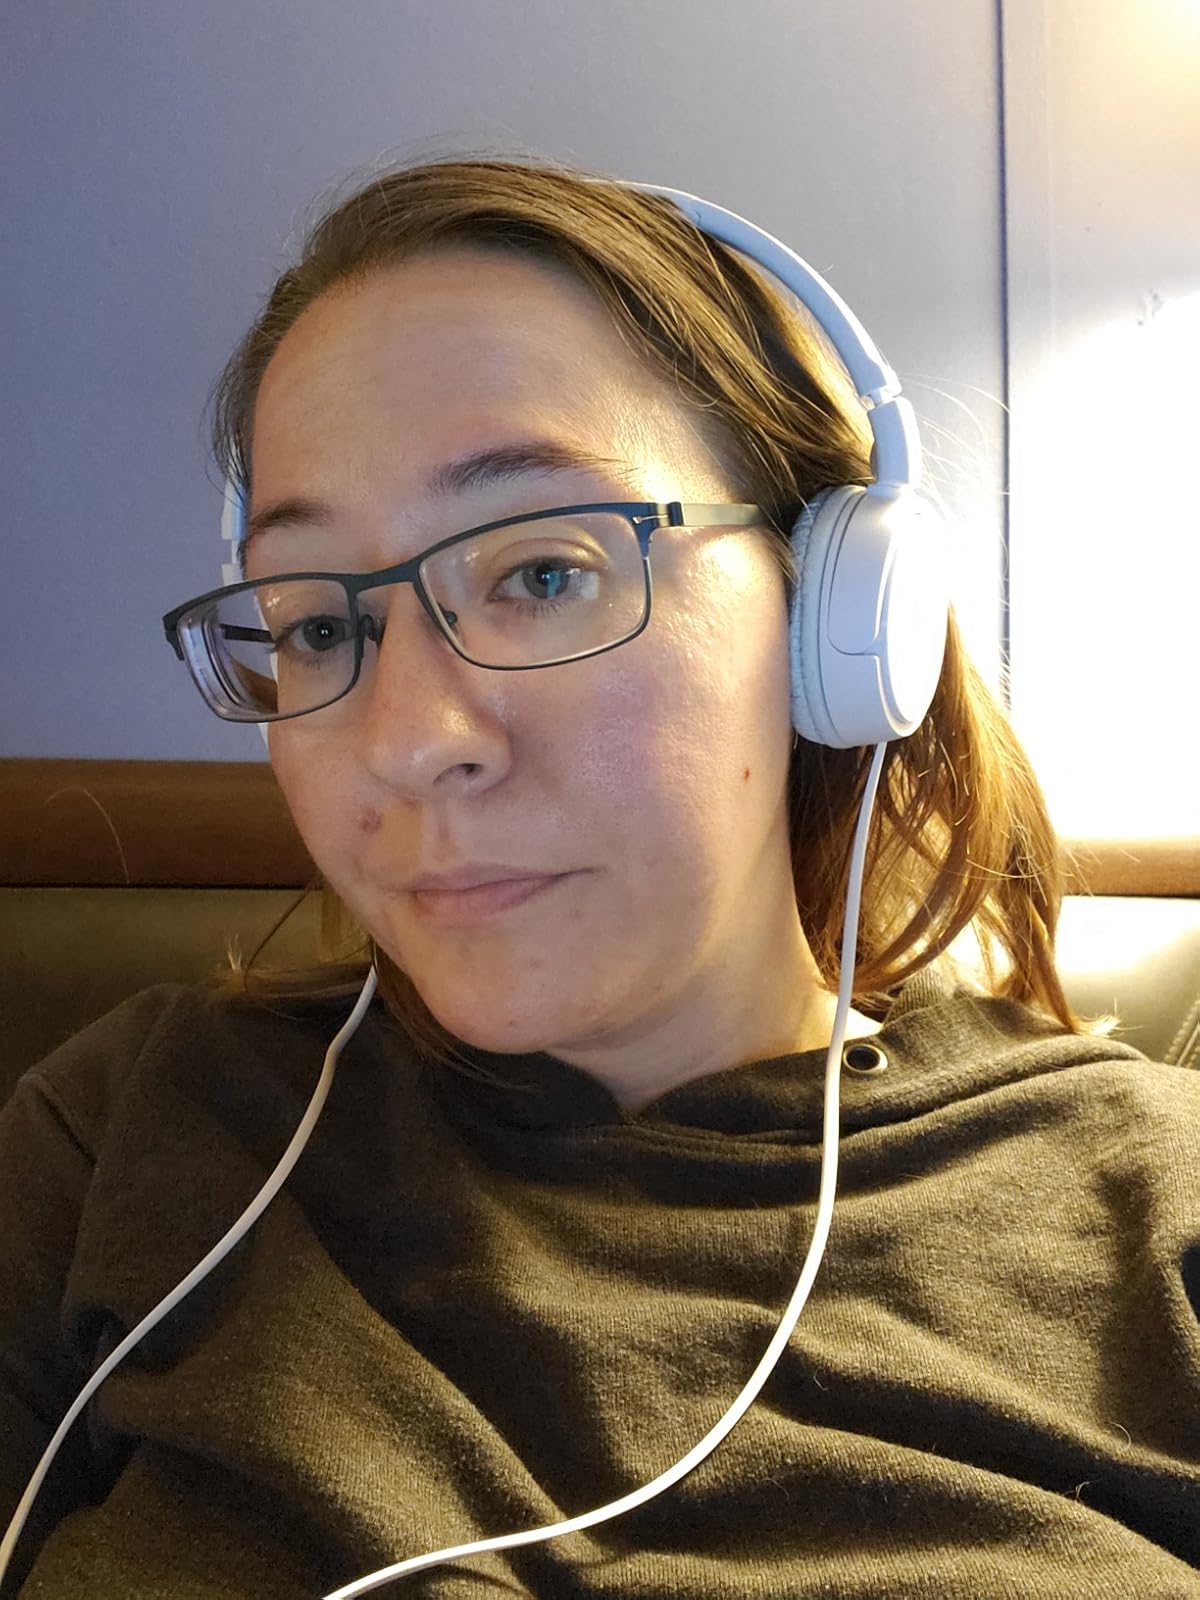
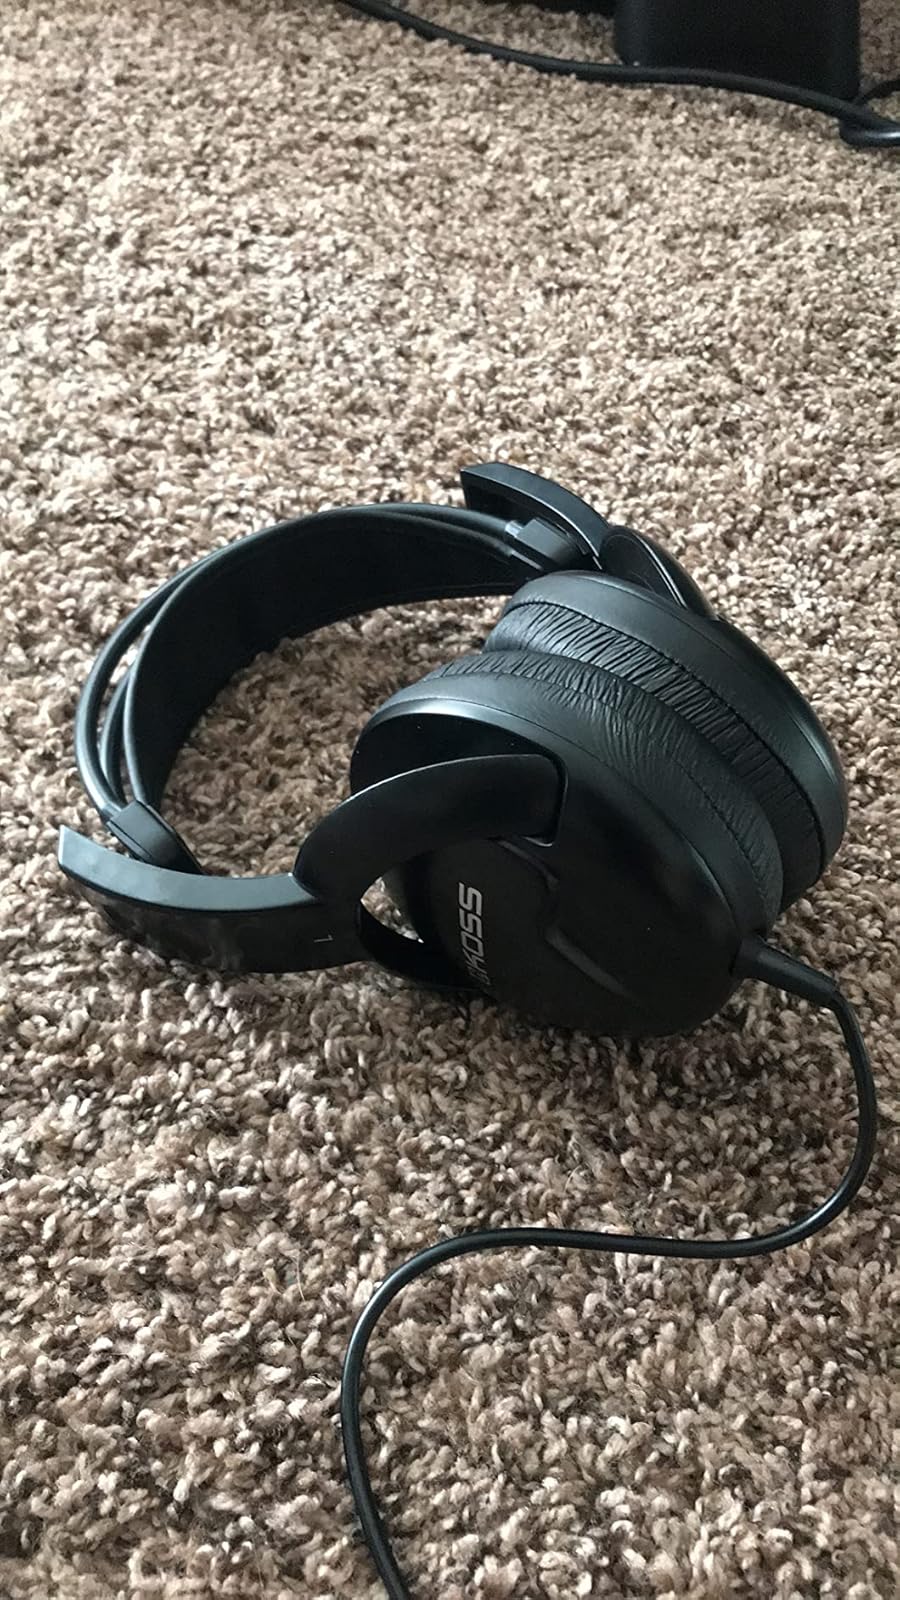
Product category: headphones
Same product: no